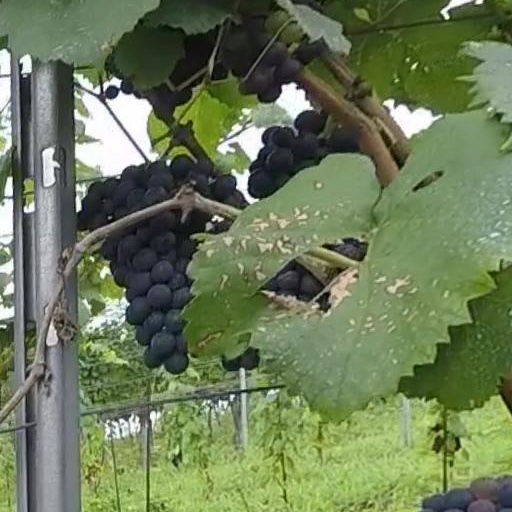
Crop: grape